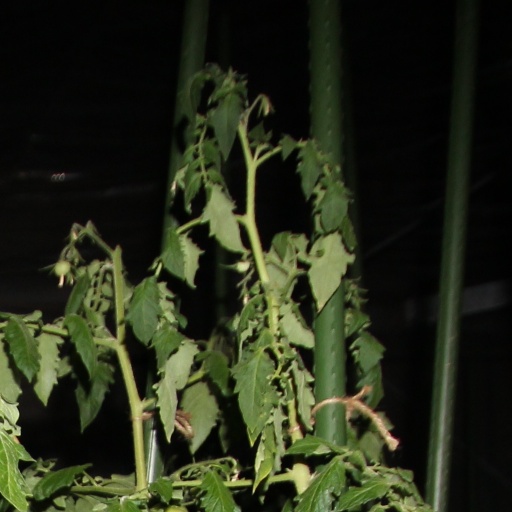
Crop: tomato